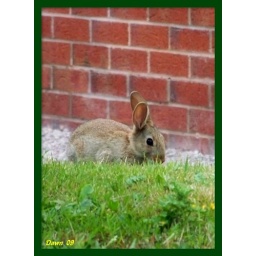
We managed to get a bit closer to this one, still sat in the car with the window down.